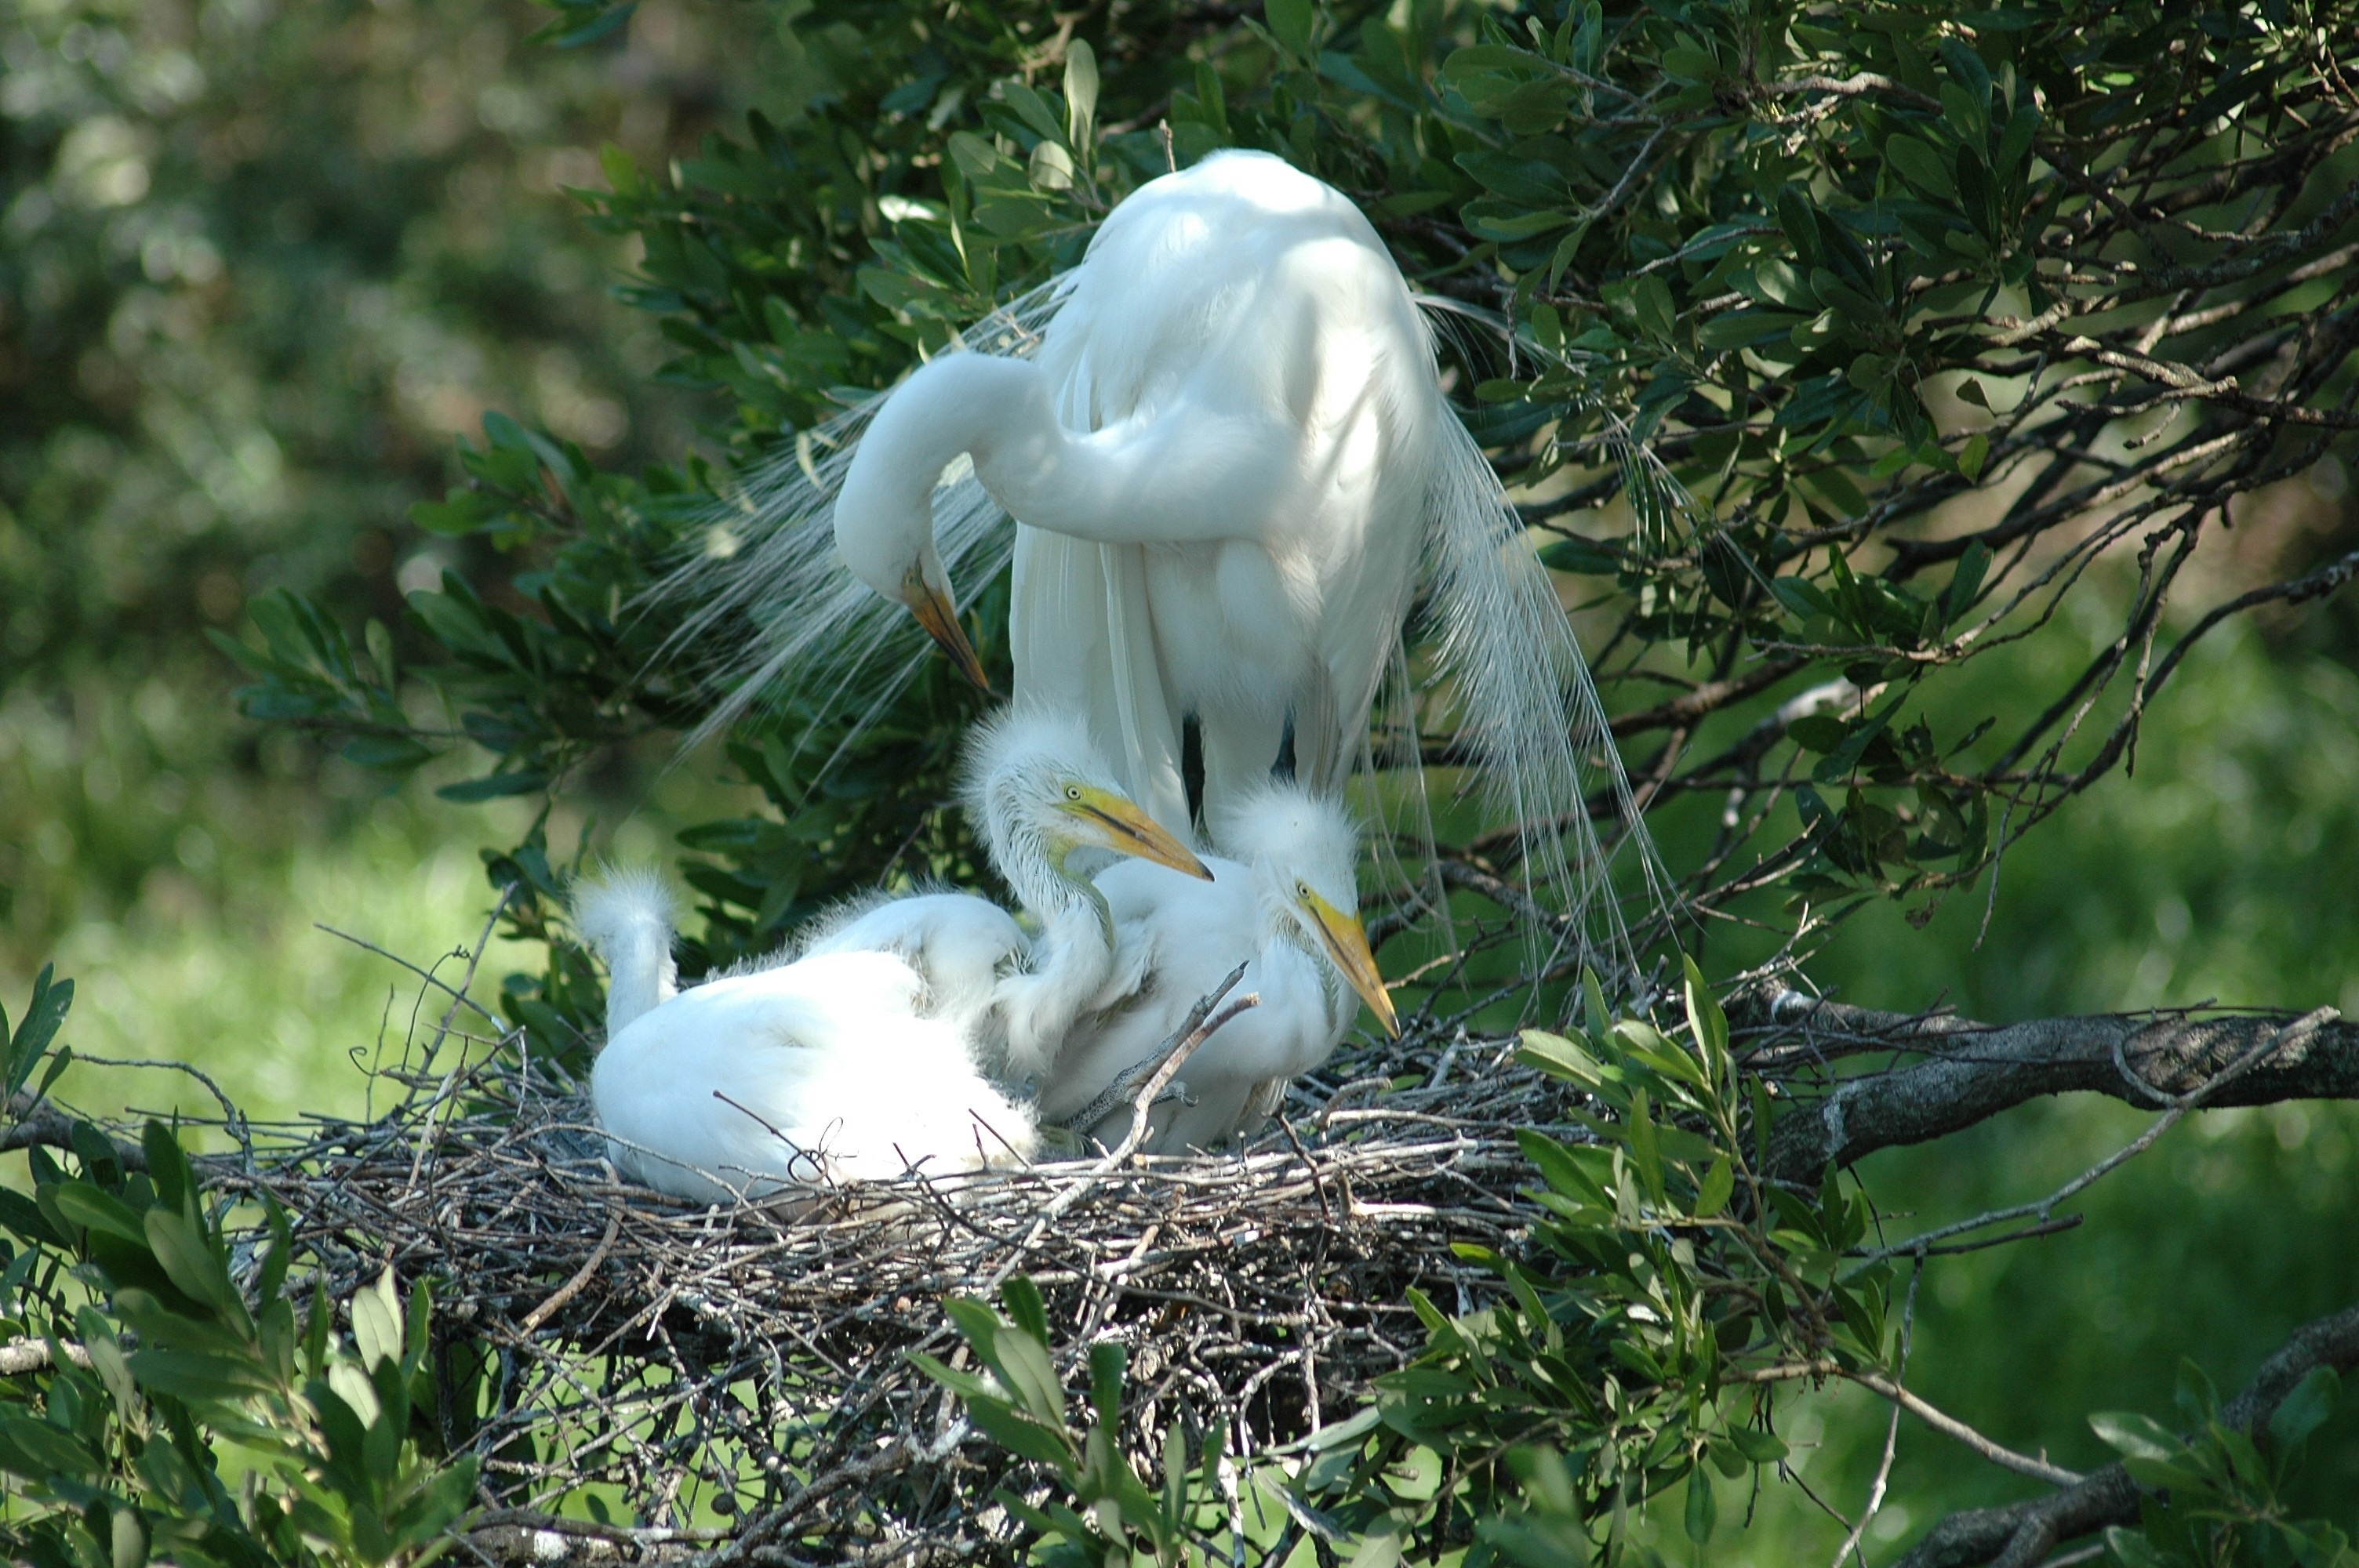
tree, nature, bird, white, animal, seabird, flying, wildlife, wild, young, beak, flight, america, baby, avian, fauna, feathers, wings, vertebrate, beauty, waterfowl, egret, heron, fledgling, babies, florida, pelecaniformes, juvenile, nesting, great egret, white heron